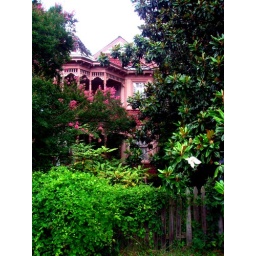
Old house in Phoebus built with wooden pegs and no nails.